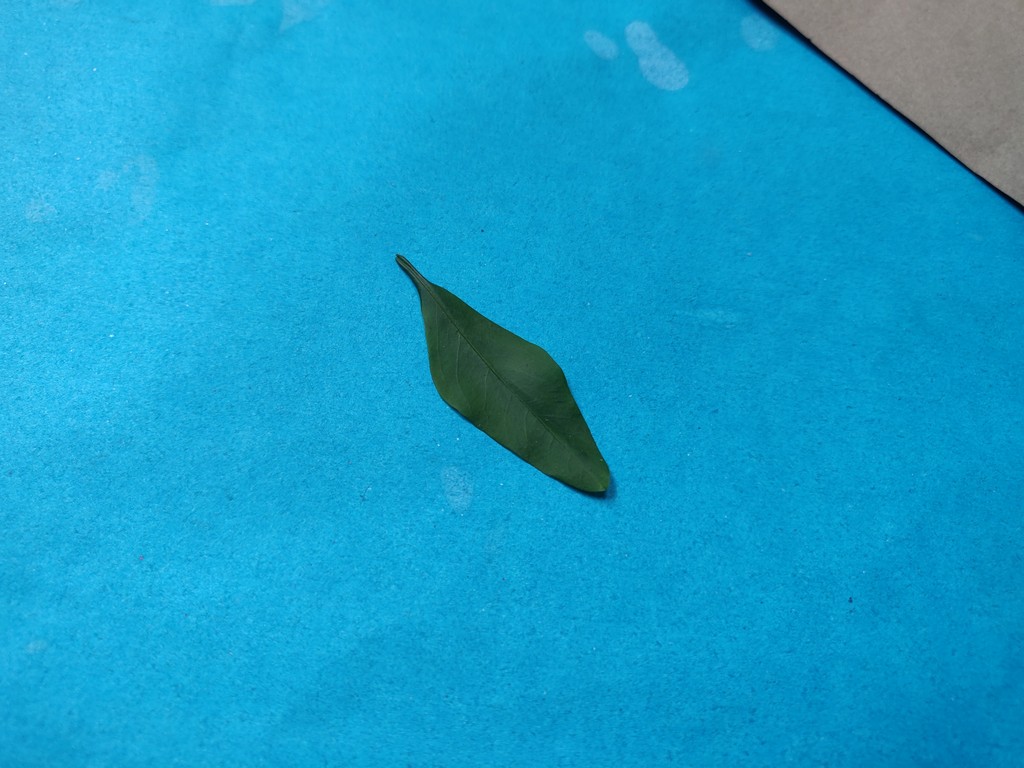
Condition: Healthy
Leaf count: single
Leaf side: front